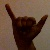
The image shows a hand gesture representing the letter 'Y' in Indian Sign Language.